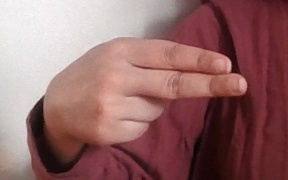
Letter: ain